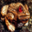
Label: frog